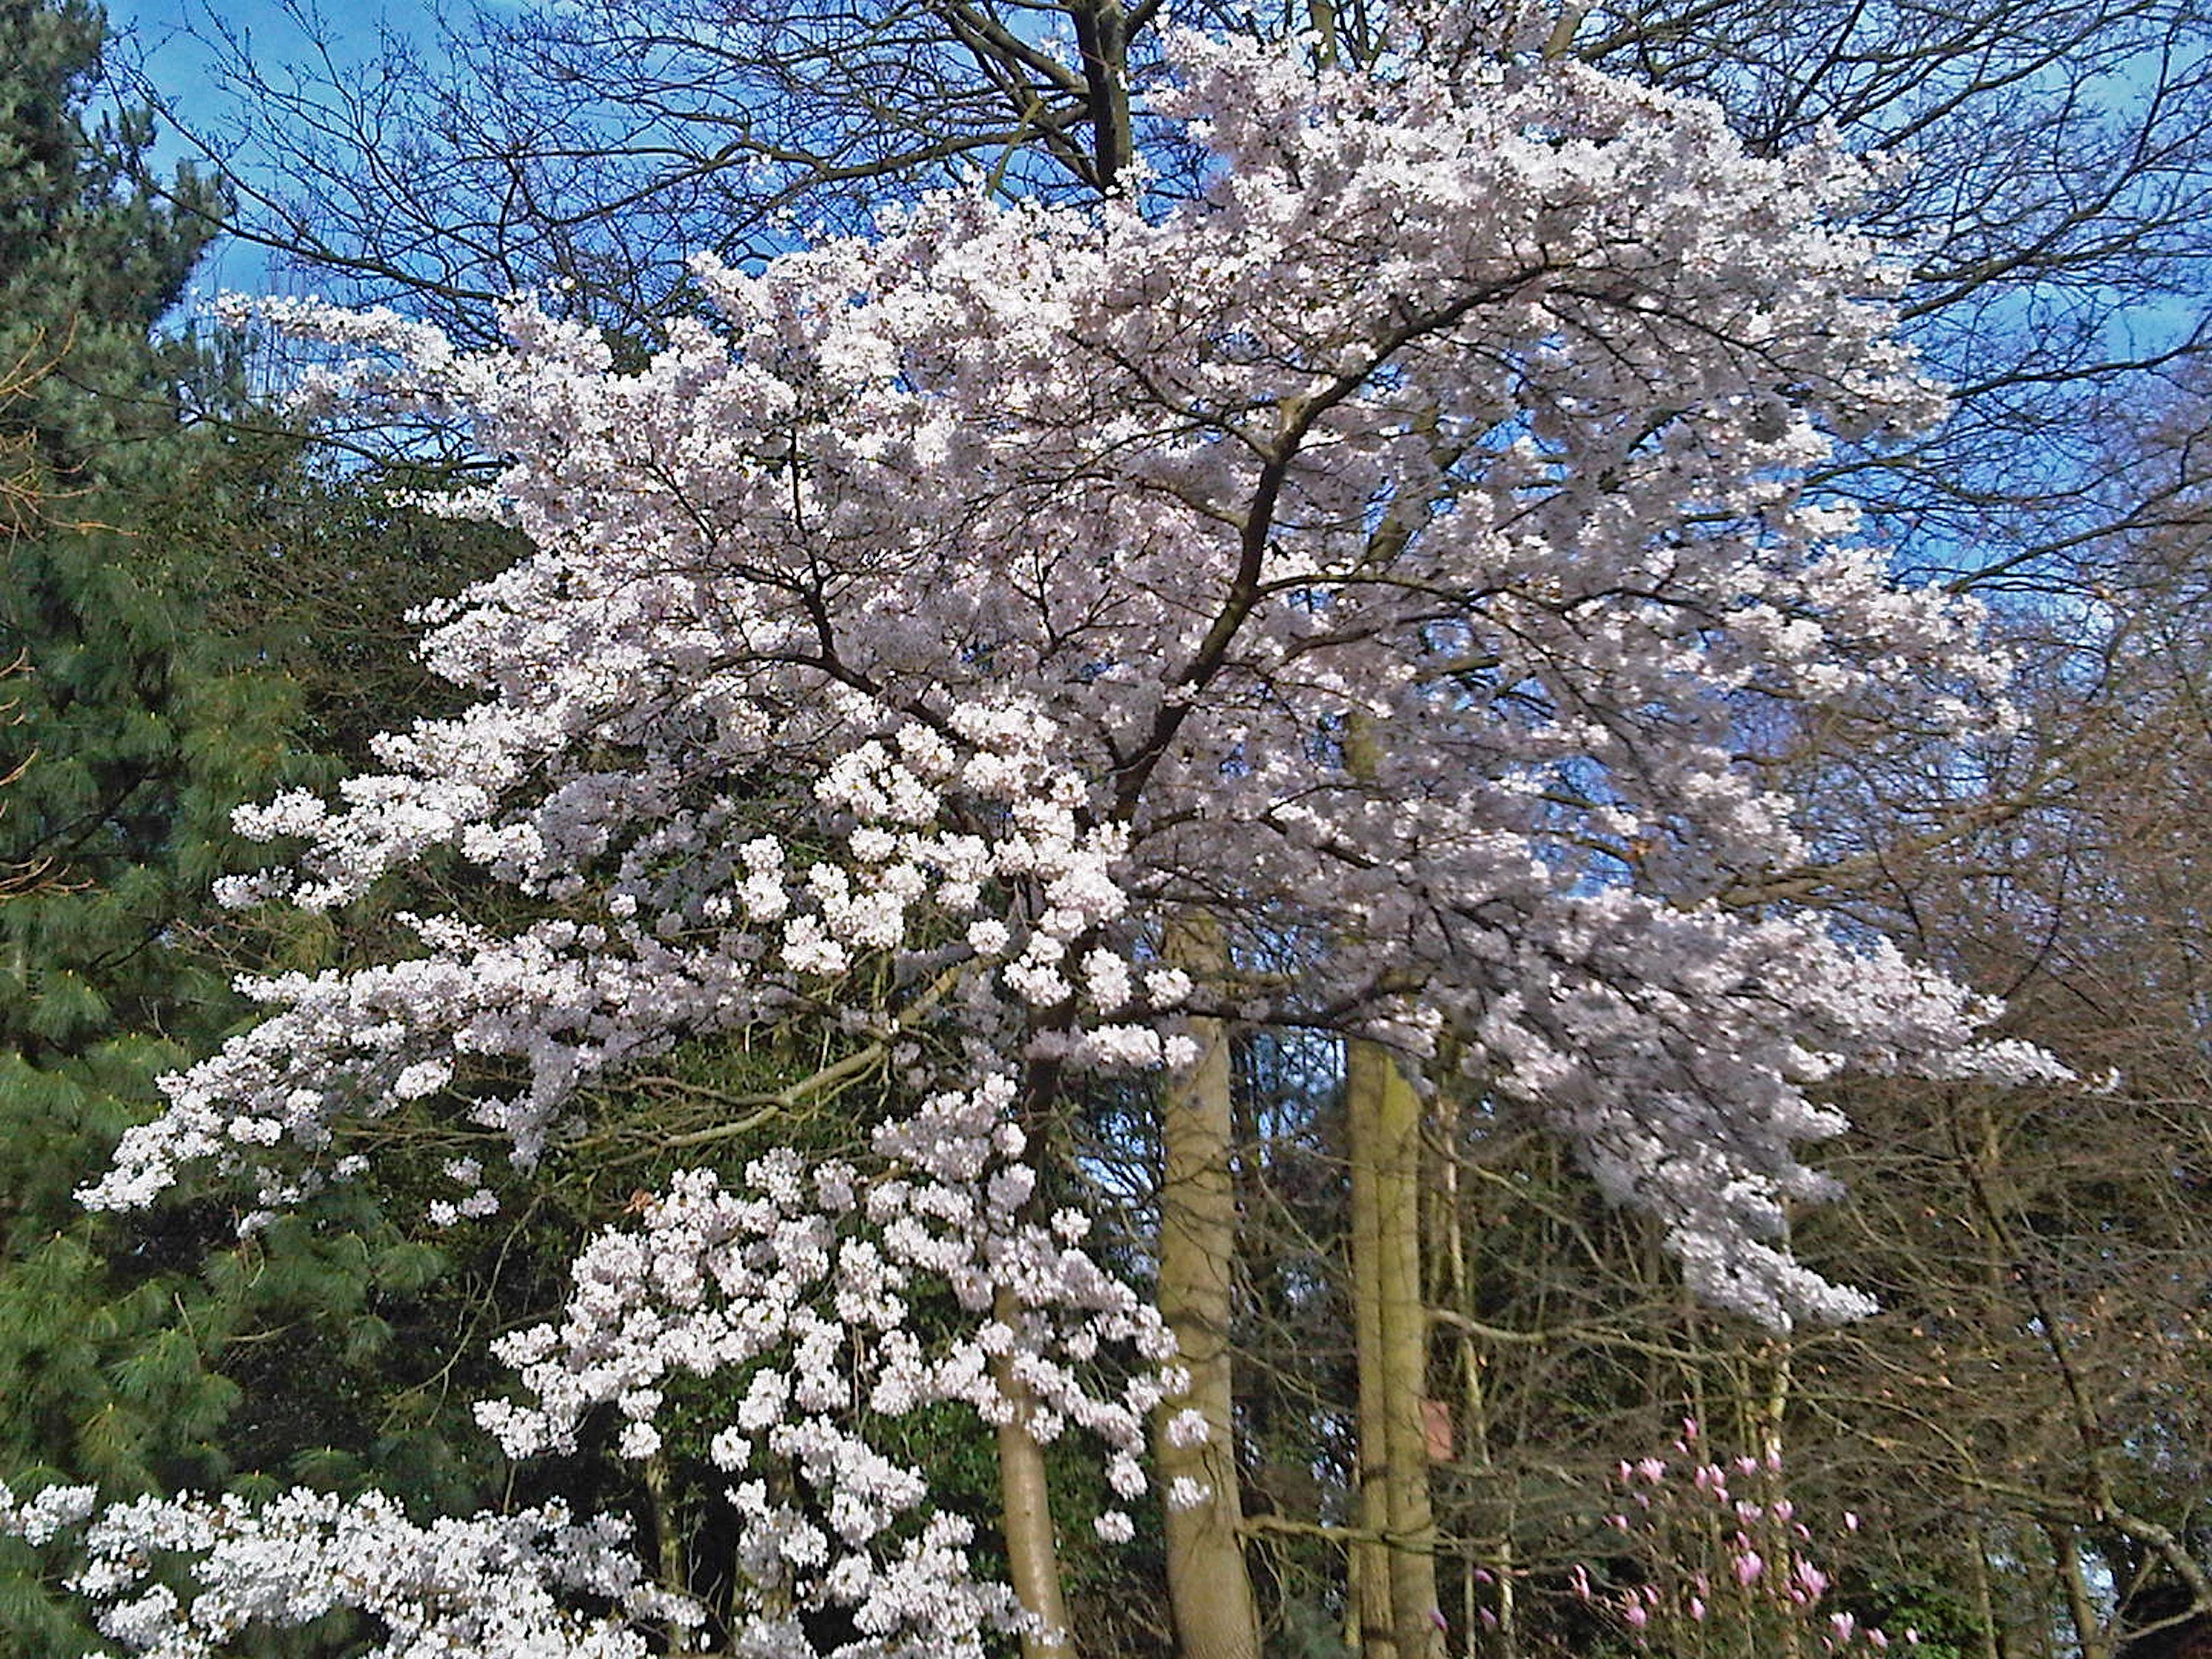
tree, nature, branch, blossom, plant, sky, flower, spring, produce, botany, blooming, garden, cherry blossom, trees, england, outside, shrub, blossoms, beautiful, great britain, flowering plant, land plant